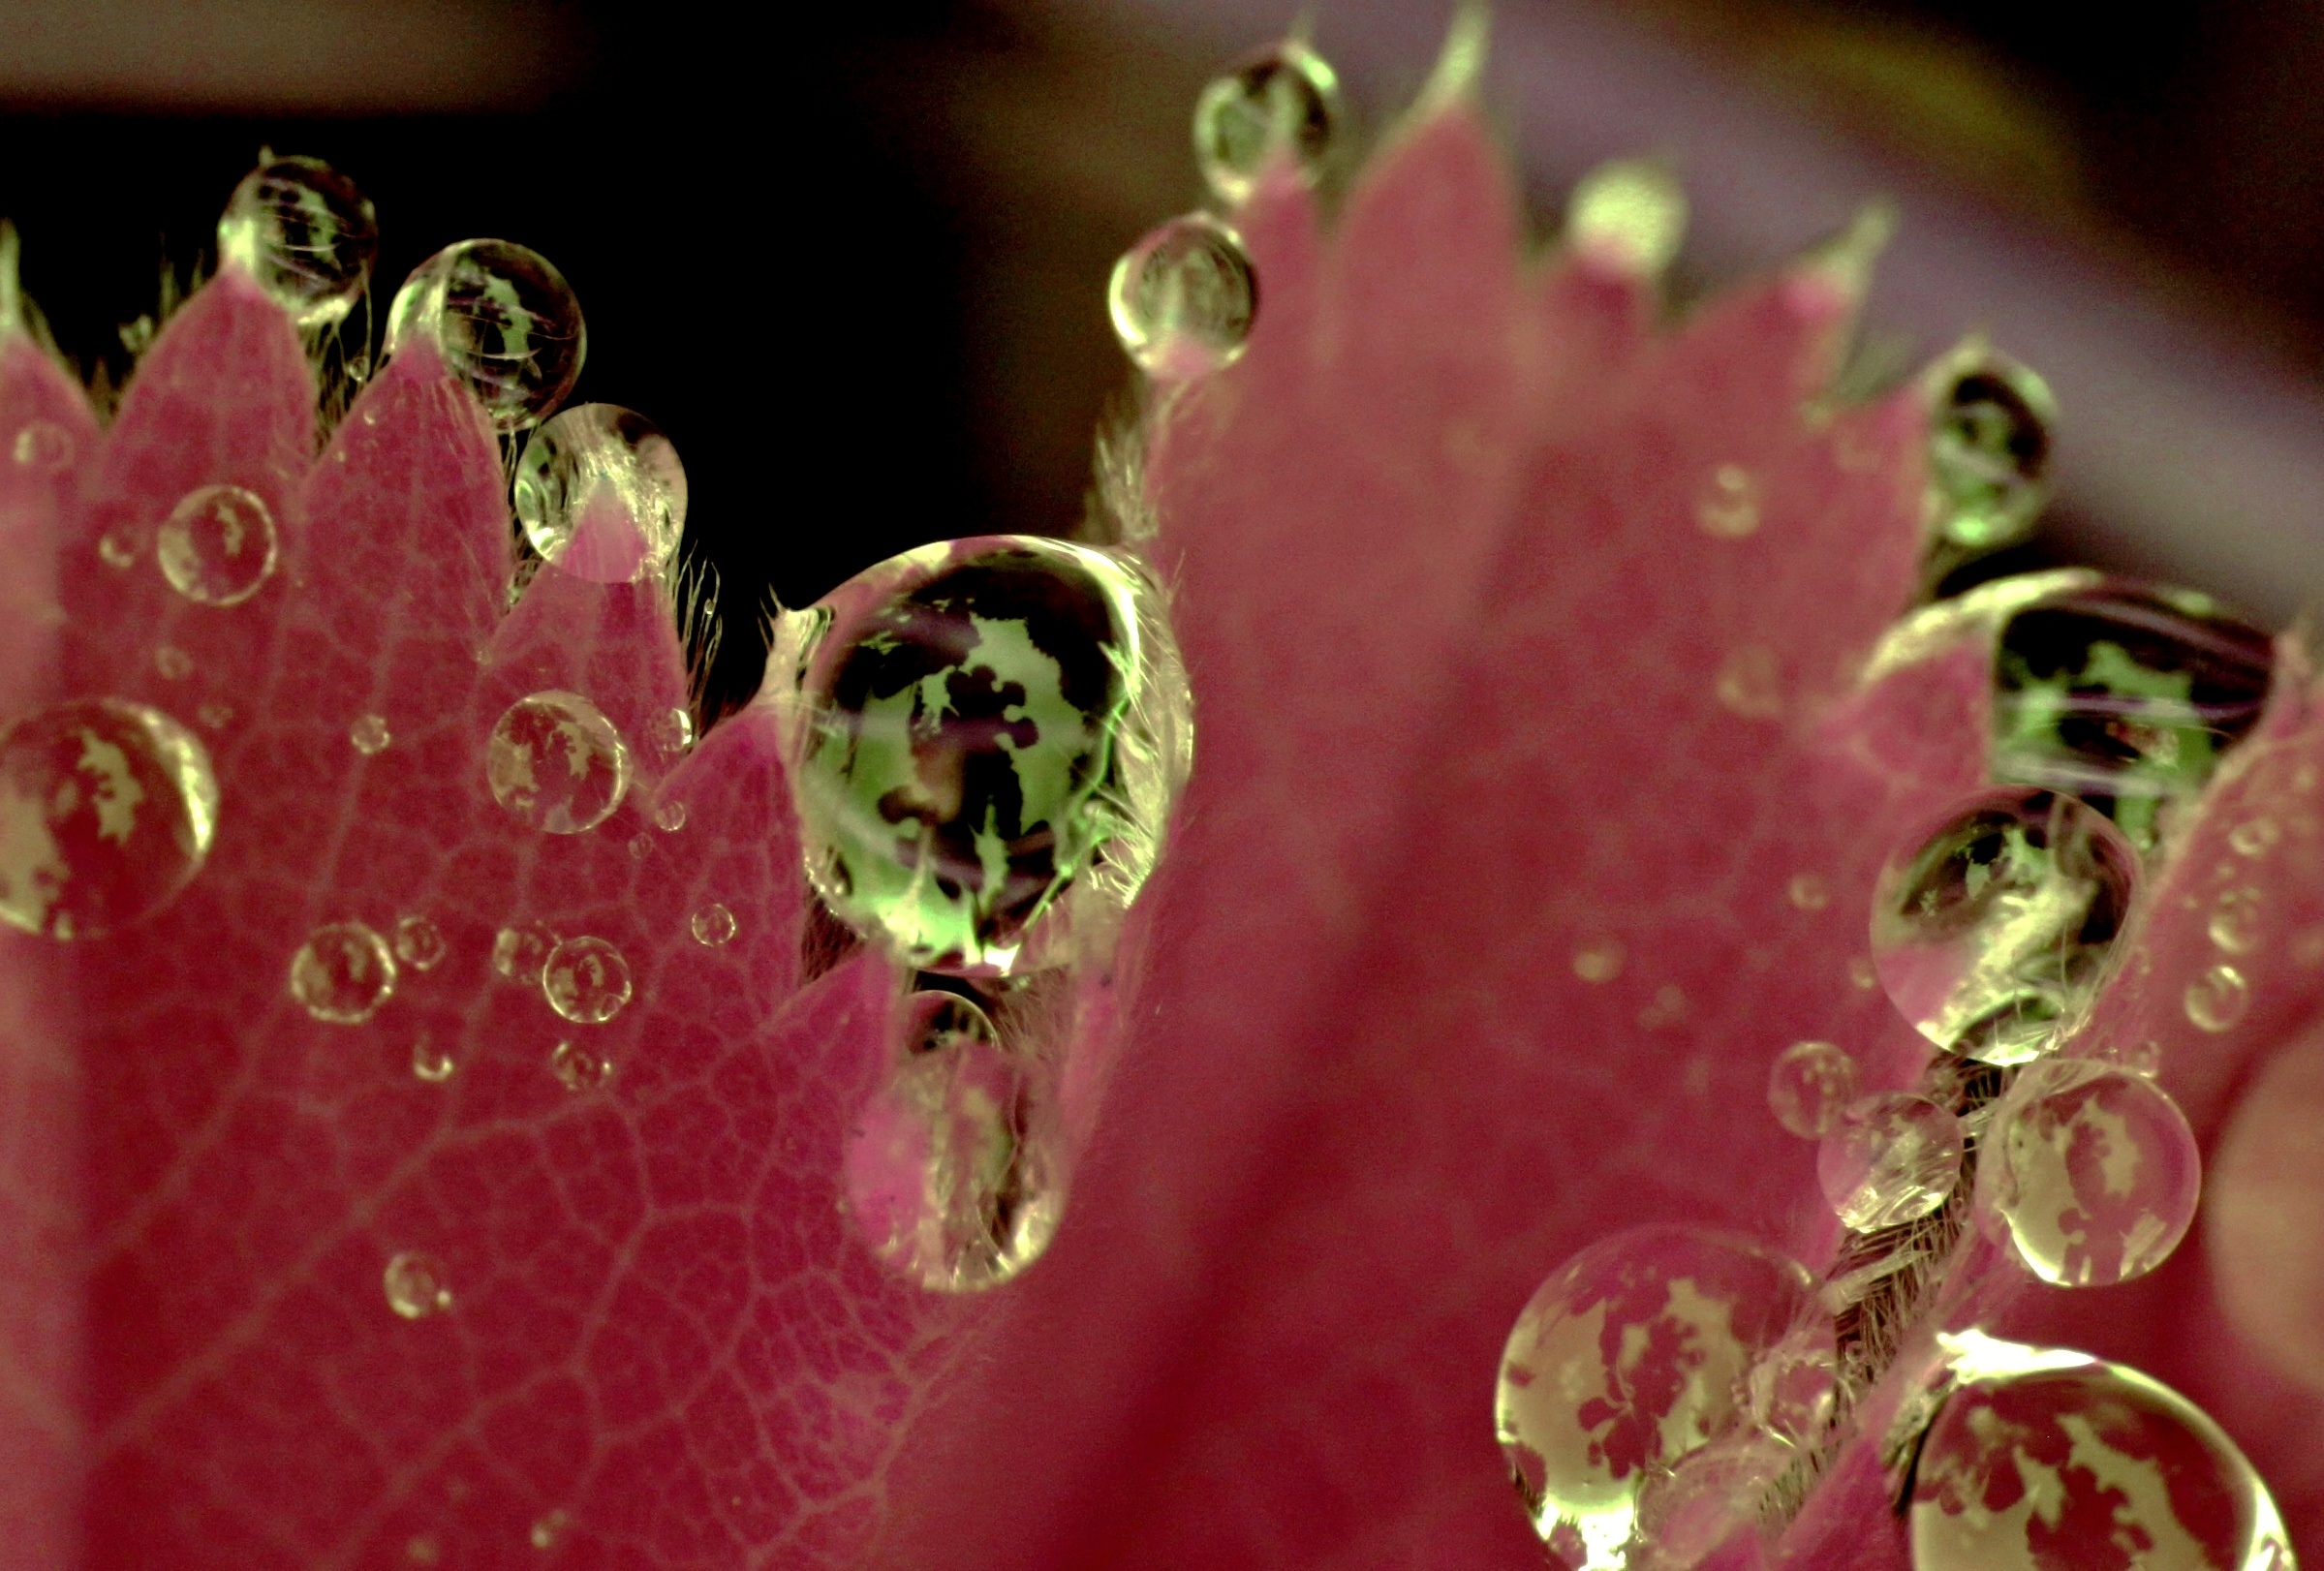
hand, water, nature, dew, plant, photography, leaf, flower, petal, raindrop, wet, green, red, color, macro, surface tension, pink, close, flora, drip, sparkle, close up, dewdrop, organ, floristry, drop of water, shimmer, mirroring, moisture, macro photography, beaded, run off